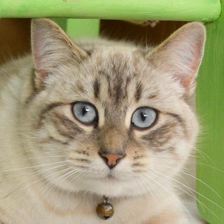
Label: animals